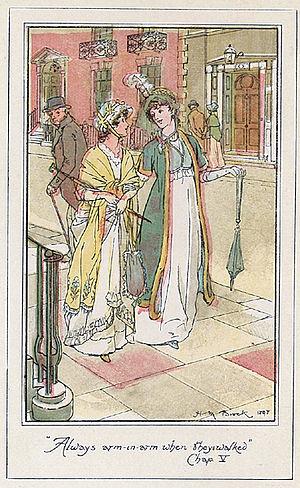
Gravure de H.M. Brock pour Northanger Abbey
L'Abbaye de Northanger est un roman de Jane Austen, publié posthumément en décembre 1817, mais rédigé dès 1798-1799 et alors intitulé Susan. L'œuvre raille la vie mondaine de Bath, que Jane Austen avait connue lors d'un séjour en 1797, et parodie les romans gothiques fort appréciés à l'époque : son héroïne, la toute jeune Catherine Morland, qui ne rêve que de sombres aventures se déroulant dans de vieux châteaux ou des abbayes gothiques, croit qu'elle pourra en vivre une lorsqu'elle est invitée à séjourner à l'abbaye de Northanger. Une idylle s'y développe entre elle et Henry Tilney, le fils cadet du propriétaire des lieux.
Henry Matthew Brock est un illustrateur et un peintre paysagiste britannique. Il est le plus jeune frère d'un autre dessinateur et illustrateur, plus célèbre et largement publié, C. E. Brock.